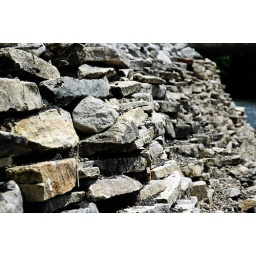
old wall by river